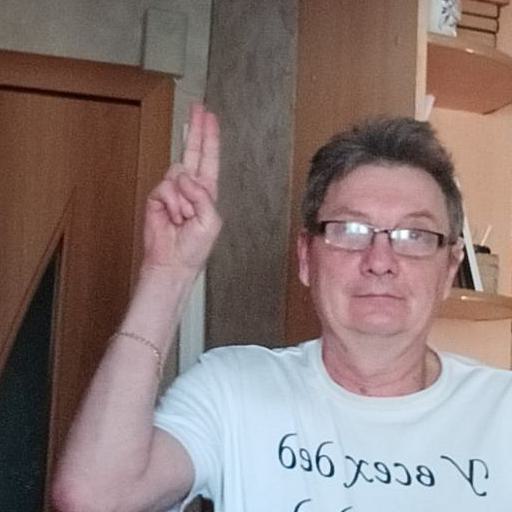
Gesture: two_up